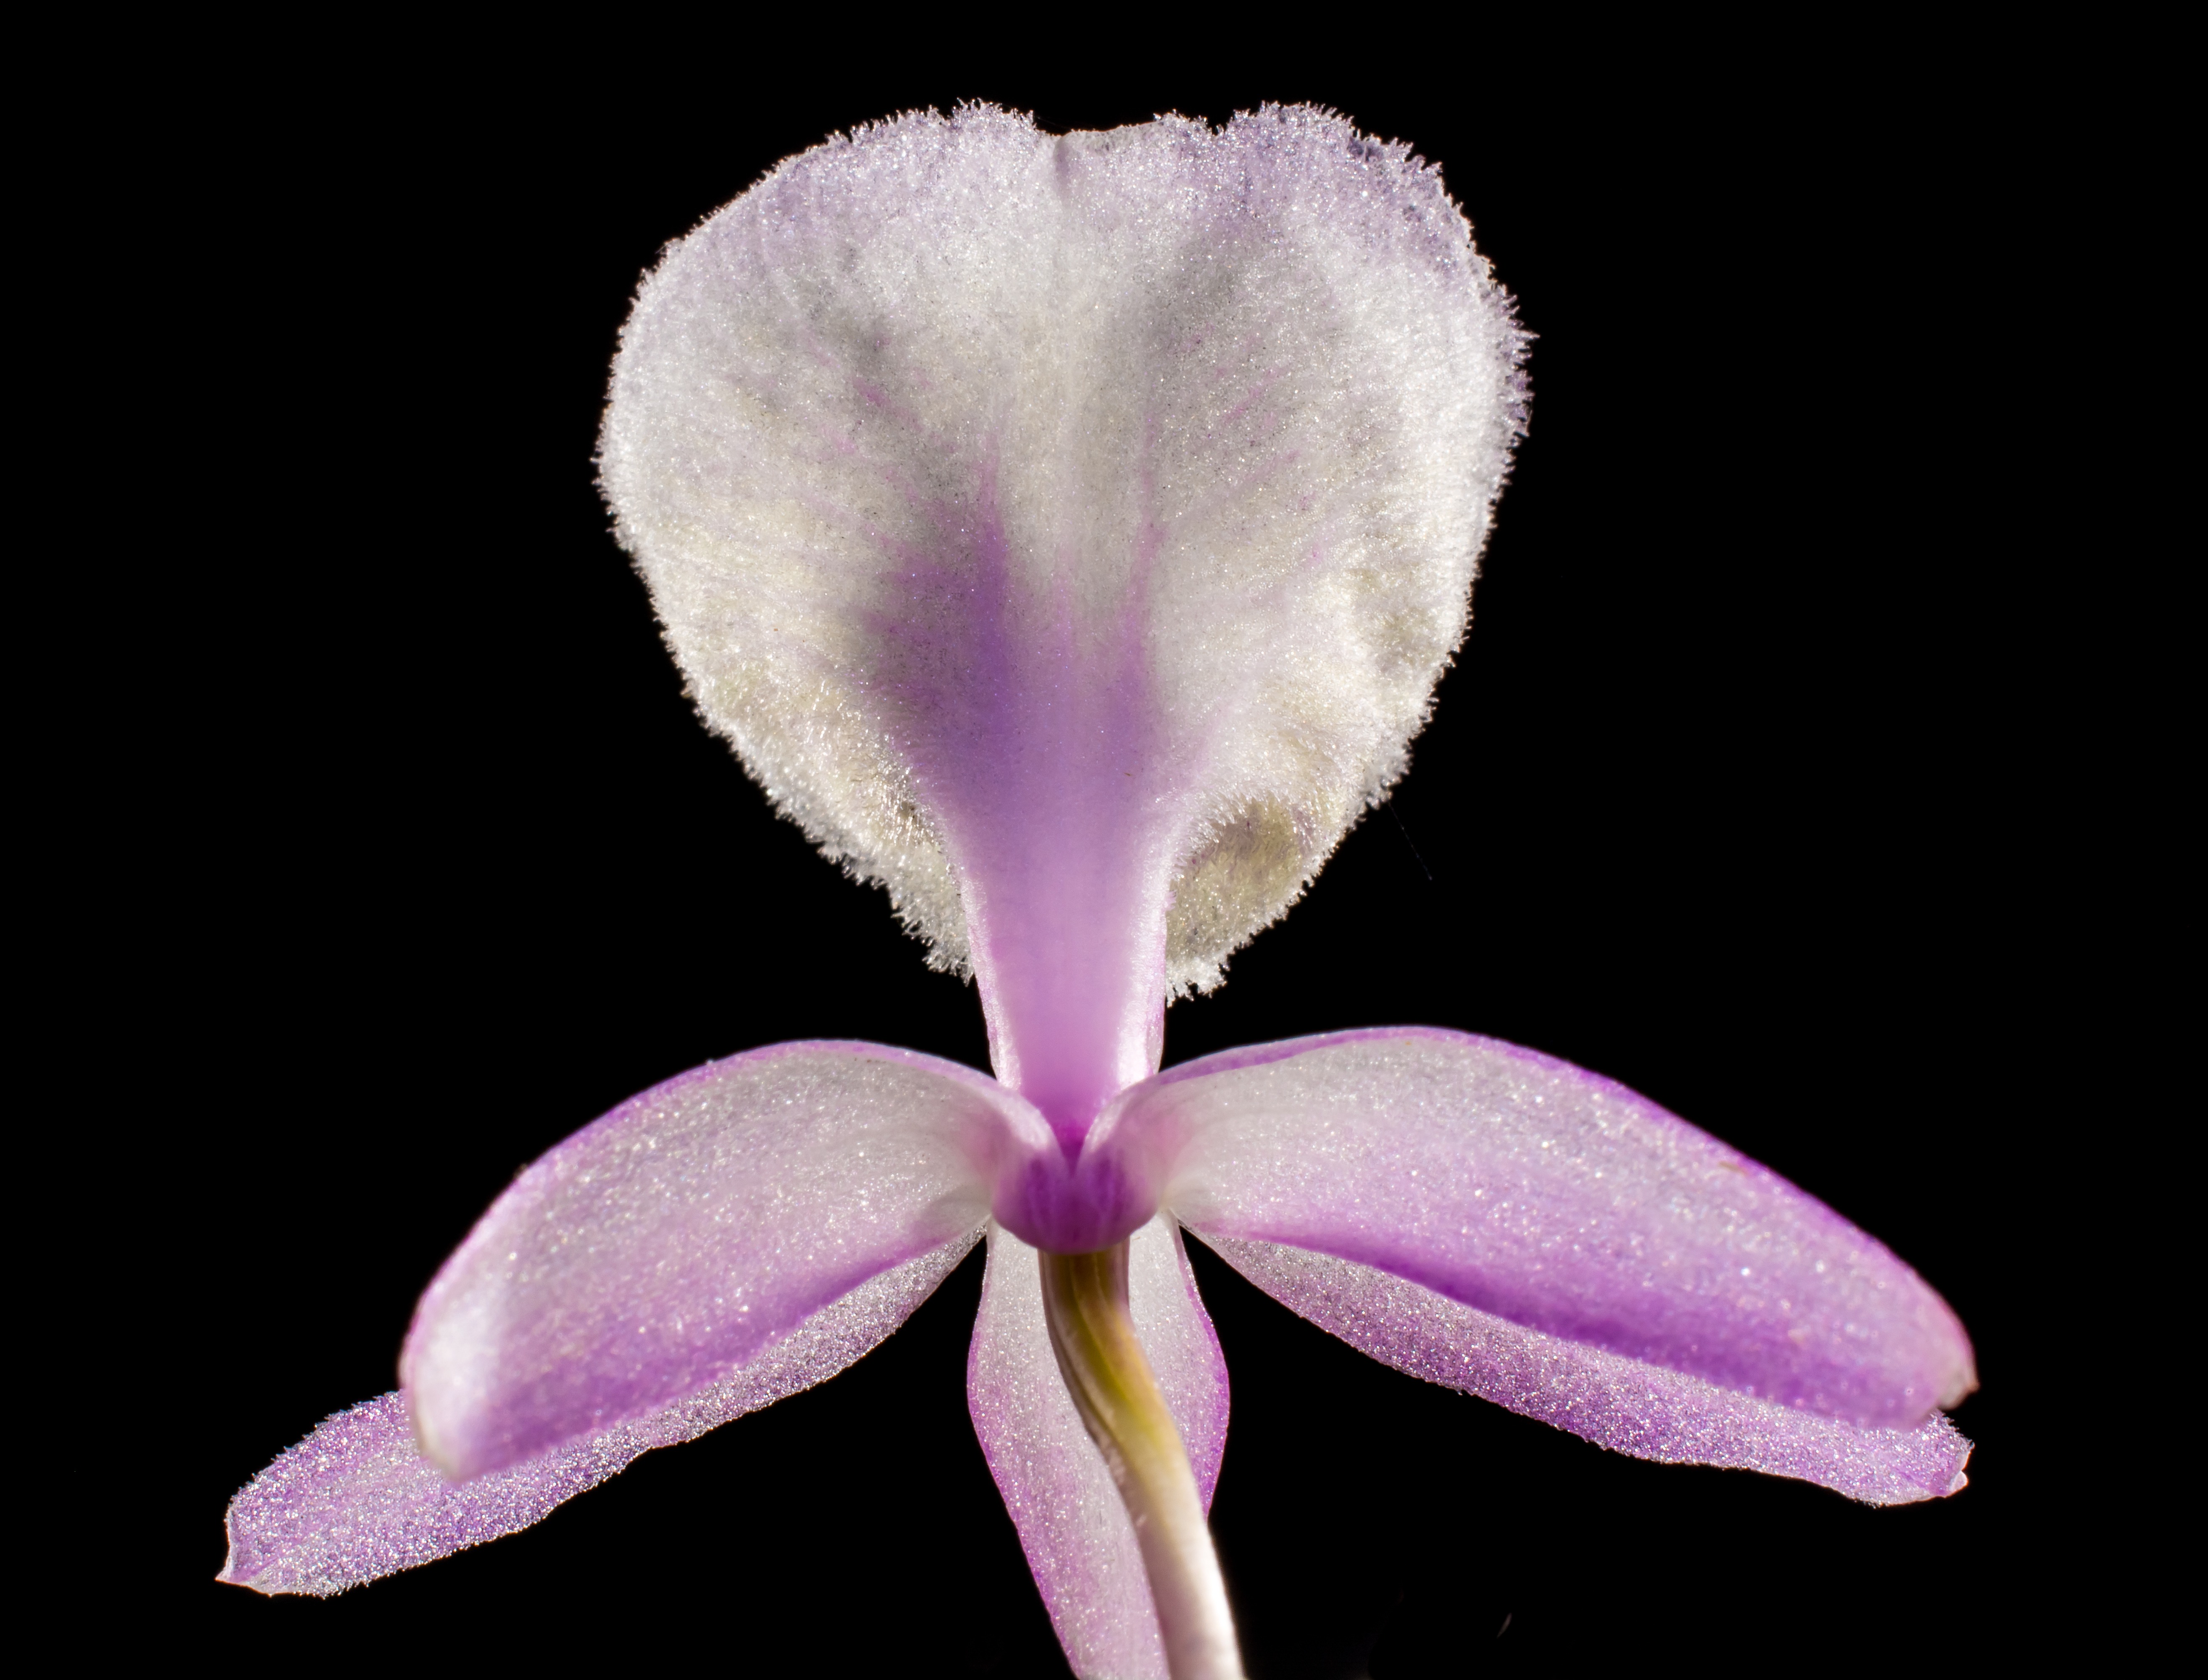
blossom, plant, flower, purple, petal, bloom, spring, pink, flora, orchid, close up, cool image, iris, violet, lilac, i, macro photography, flowering plant, wild orchid, white violet, cattleya, plant stem, moth orchid, violet family, christmas orchid